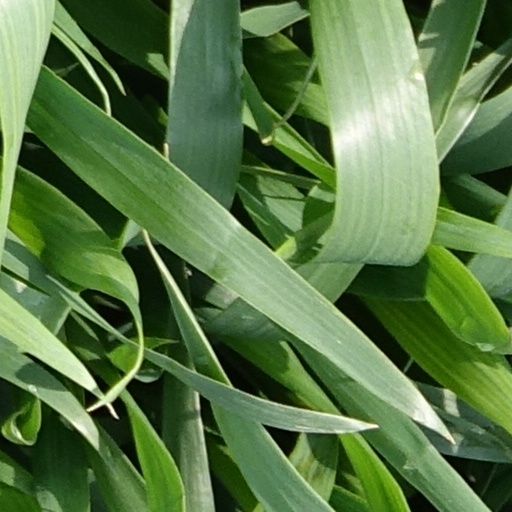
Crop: wheat